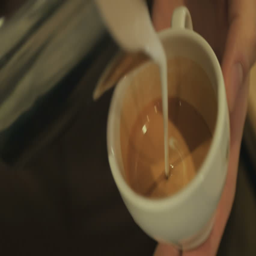
barista creates a picture of milk on coffee